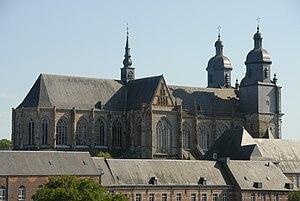
Basilique Saint-Hubert à Saint-Hubert (Belgique), vue du nord This is a photo of a monument in Wallonia, number: 84059-CLT-0001-01
La basilique Saint-Hubert, ancienne église abbatiale Saint-Pierre, est l'église principale de la ville belge de Saint-Hubert située en Région wallonne. Elle est parfois aussi nommée basilique Saint-Pierre et Saint-Paul ou des Saints-Pierre-et-Paul, peut-être en raison des statues de ces deux saints qui ornent le maître-autel et de celles qui occupaient les niches de la façade. Église abbatiale de l'abbaye de Saint-Pierre en Ardenne, devenue église paroissiale en 1809, elle fut élevée au rang de basilique mineure en 1927 par le Pape Pie XI. Elle fait partie, avec le quartier abbatial qui la jouxte, du Patrimoine majeur de Wallonie.
Cette page regroupe l'ensemble du patrimoine immobilier classé de la ville belge de Saint-Hubert.